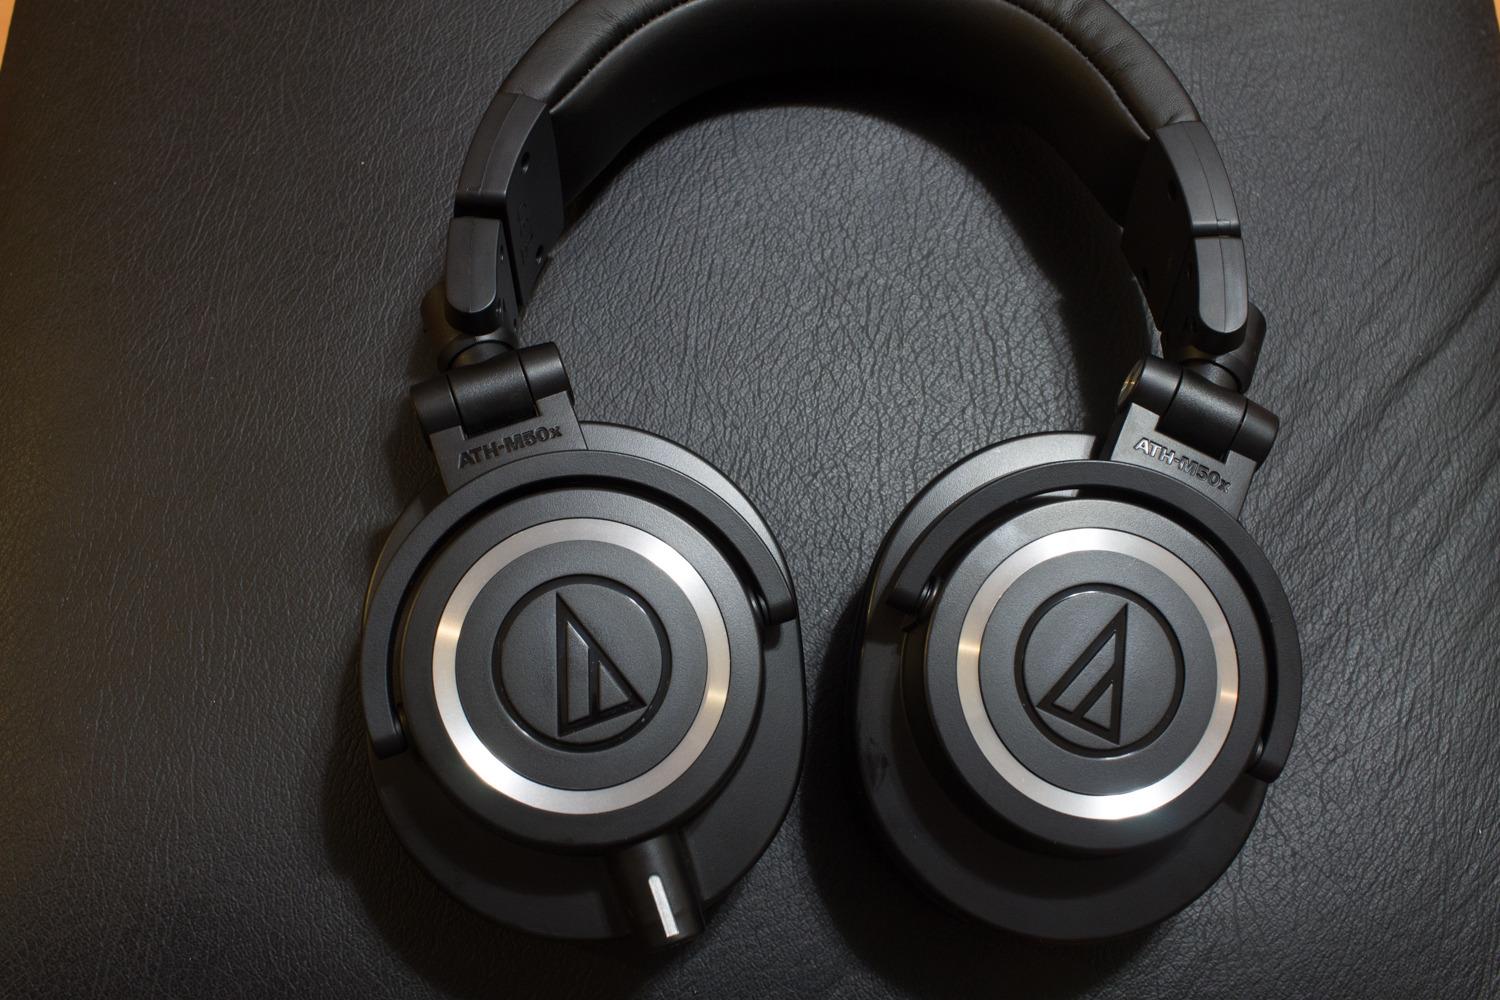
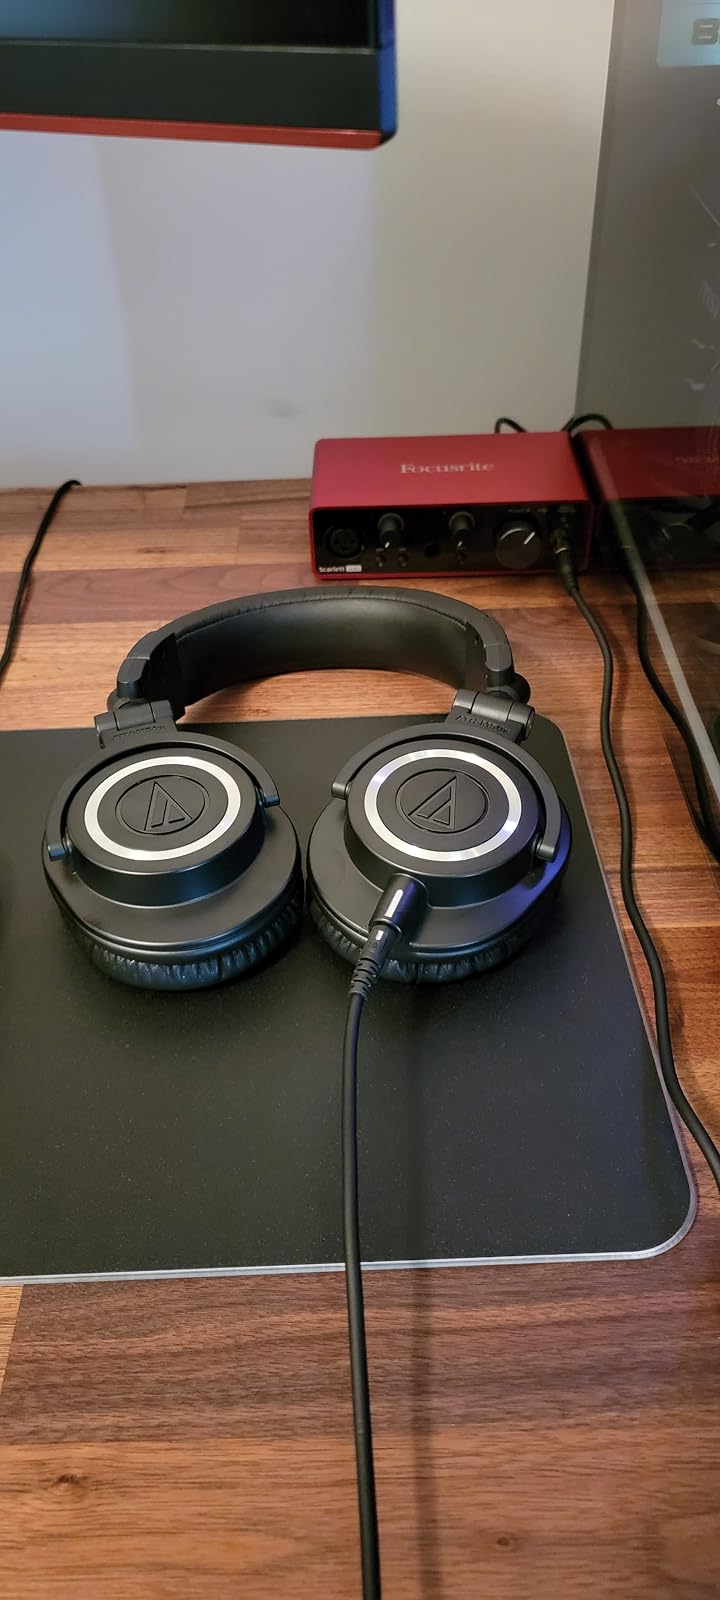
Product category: headphones
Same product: yes